Nerima Daikon Brothers

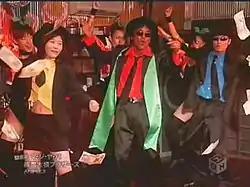
The three main voice actors perform in the music video of "Ma·Ji·Ya·Ba"

The song debuted on the Oricon rating system at 44. Shigeru Matsuzaki last made the charts in 1978 with "The Ballad of the Lie". The Oricon press release for the song mentions that this is likely the first time that an artist has been made an appearance in the top fifty with a gap of 30 years between songs.